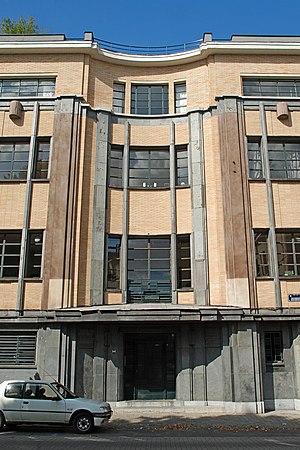
Belgique - Bruxelles - Magnéto Belge (Art déco - architecte Léon Guiannotte - 1941-1942 - rue Marconi 121-127 à Forest )
La Magnéto Belge est une ancienne usine de style Art déco tardif édifiée par l'architecte Léon Guiannotte sur le territoire de la commune de Forest à Bruxelles, en Belgique.